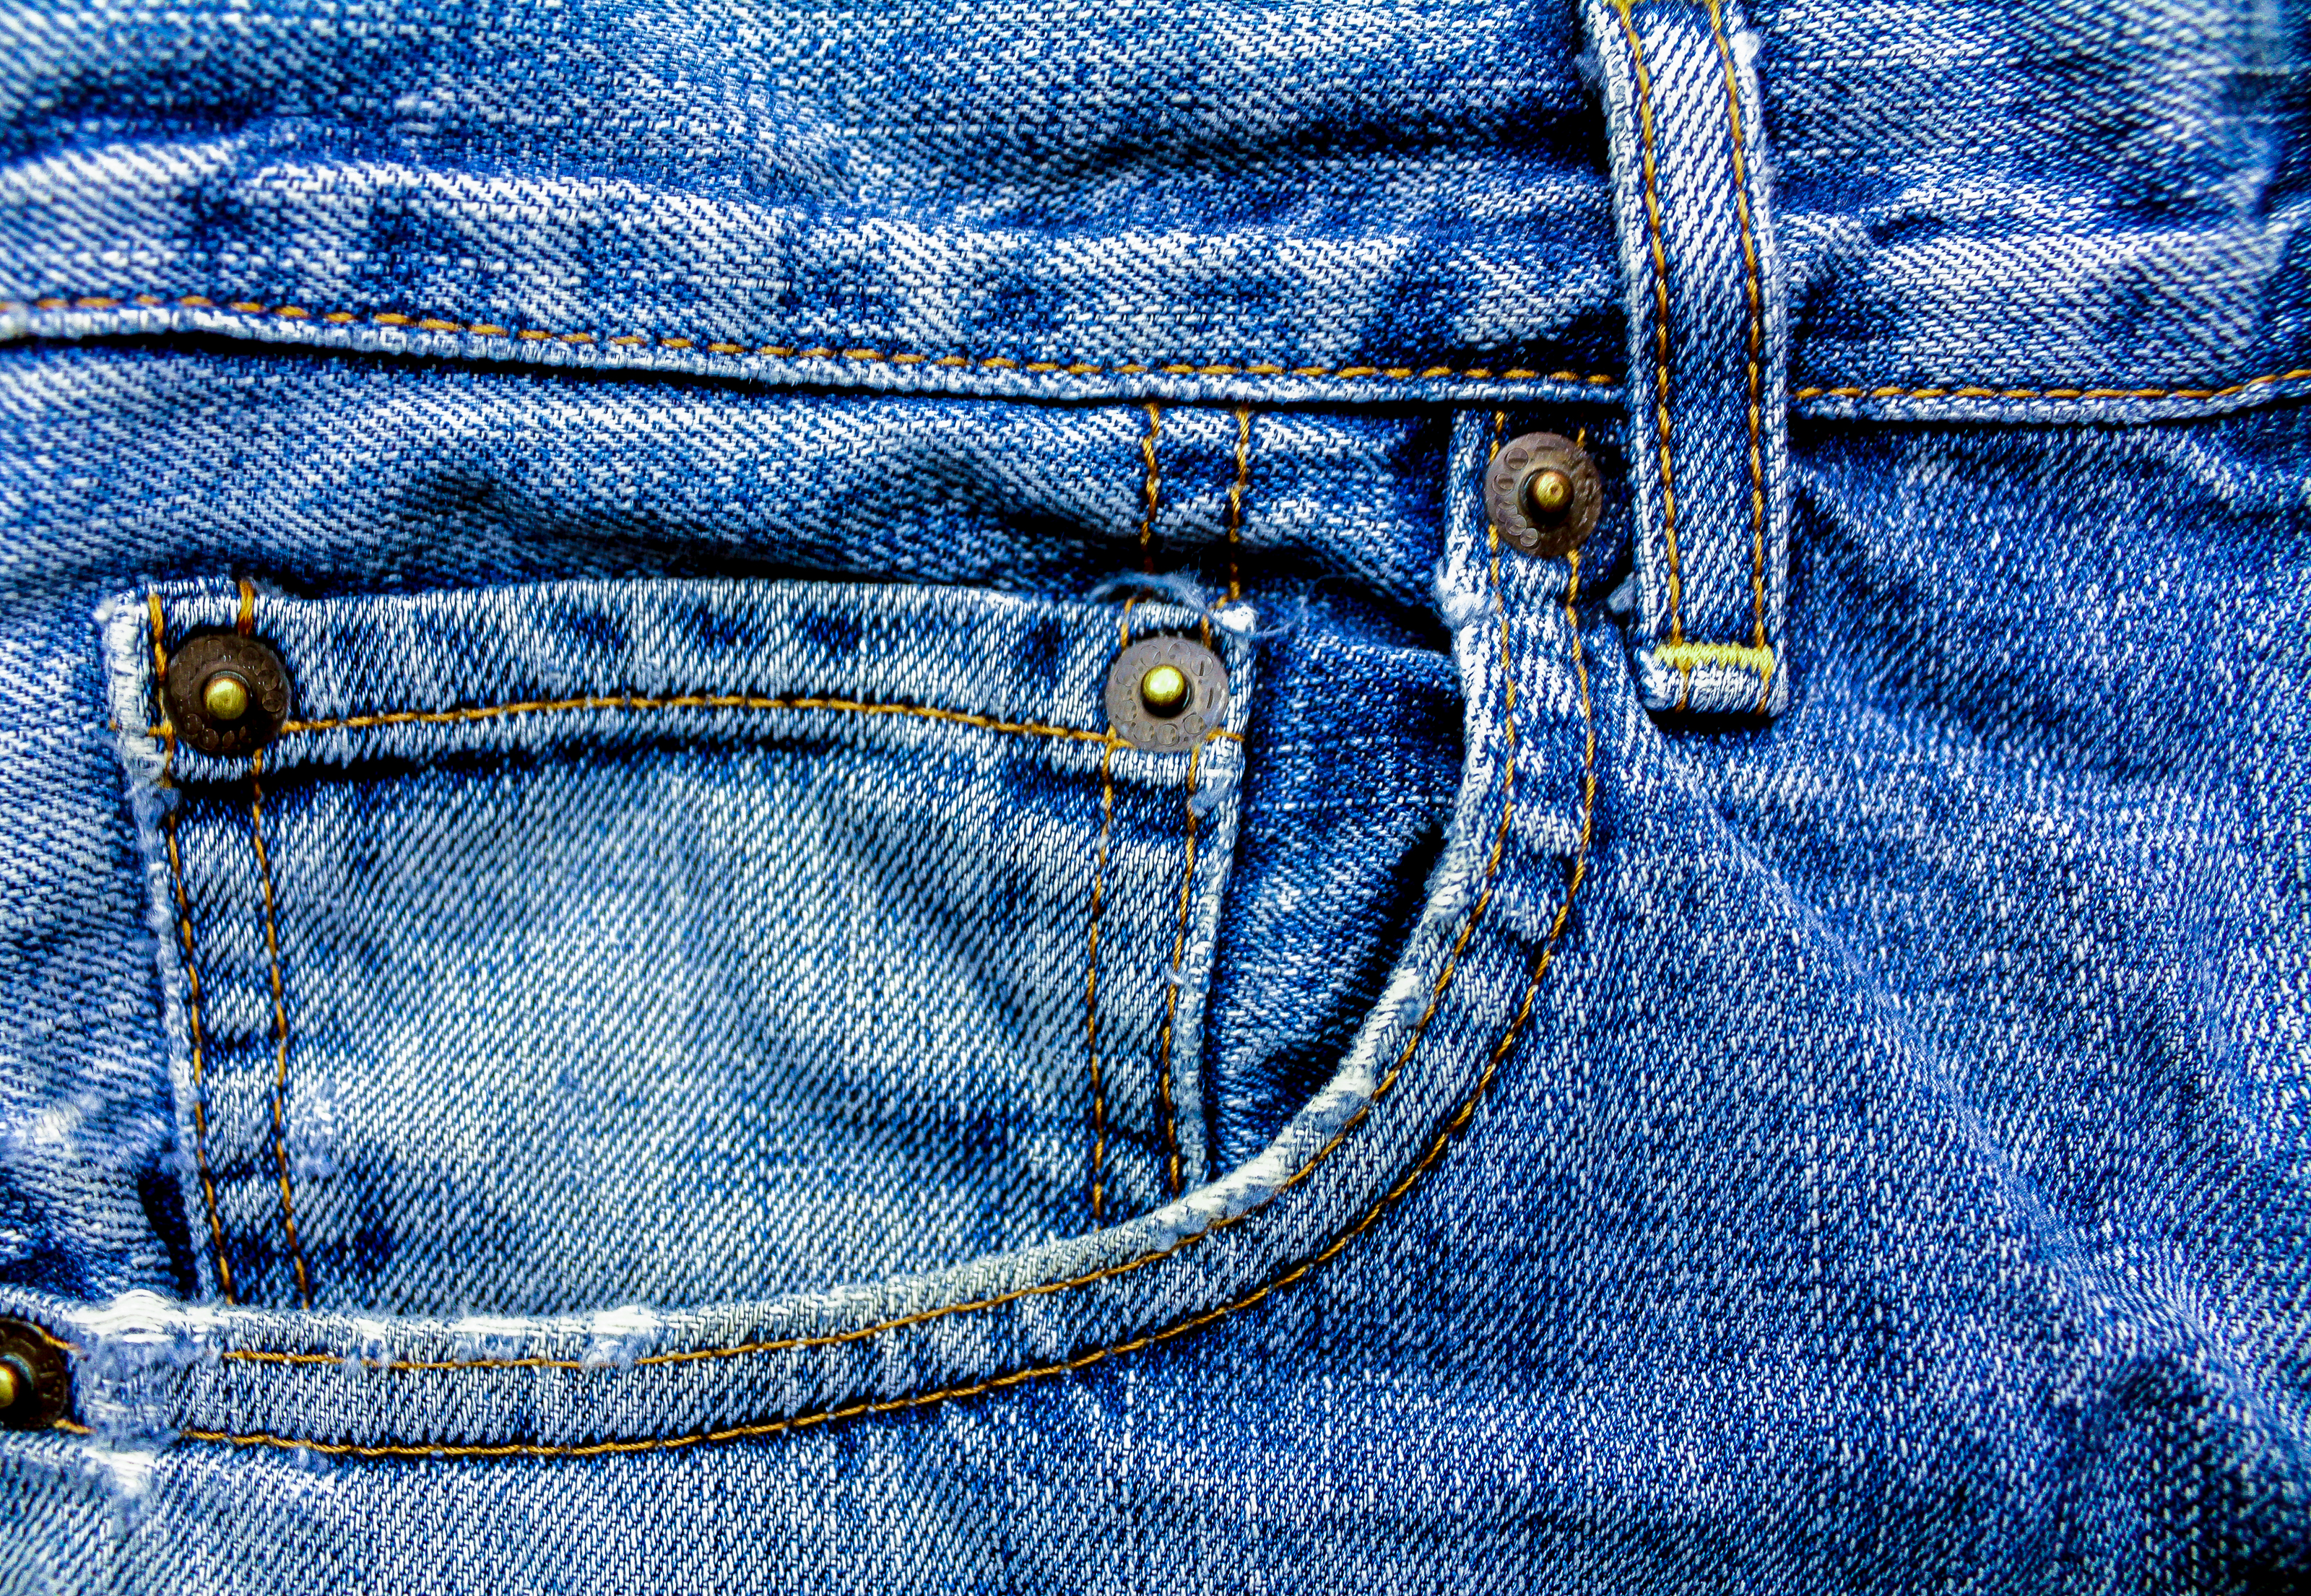
textile, fashion, design, style, background, fabric, denim, material, pattern, clothing, texture, blue, cloth, casual, garment, cotton, wear, color, vintage, canvas, pants, detail, closeup, indigo, rough, surface, apparel, jean, abstract, dress, cobalt blue, pocket, jeans, electric blue, zipper